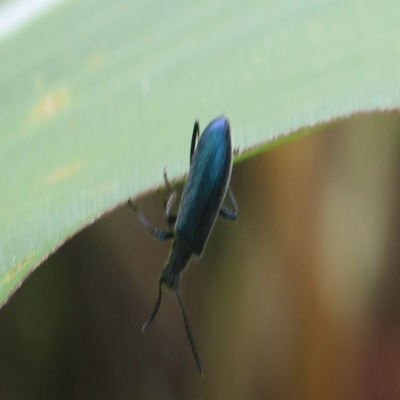
Crop: Maize
Condition: leaf beetle